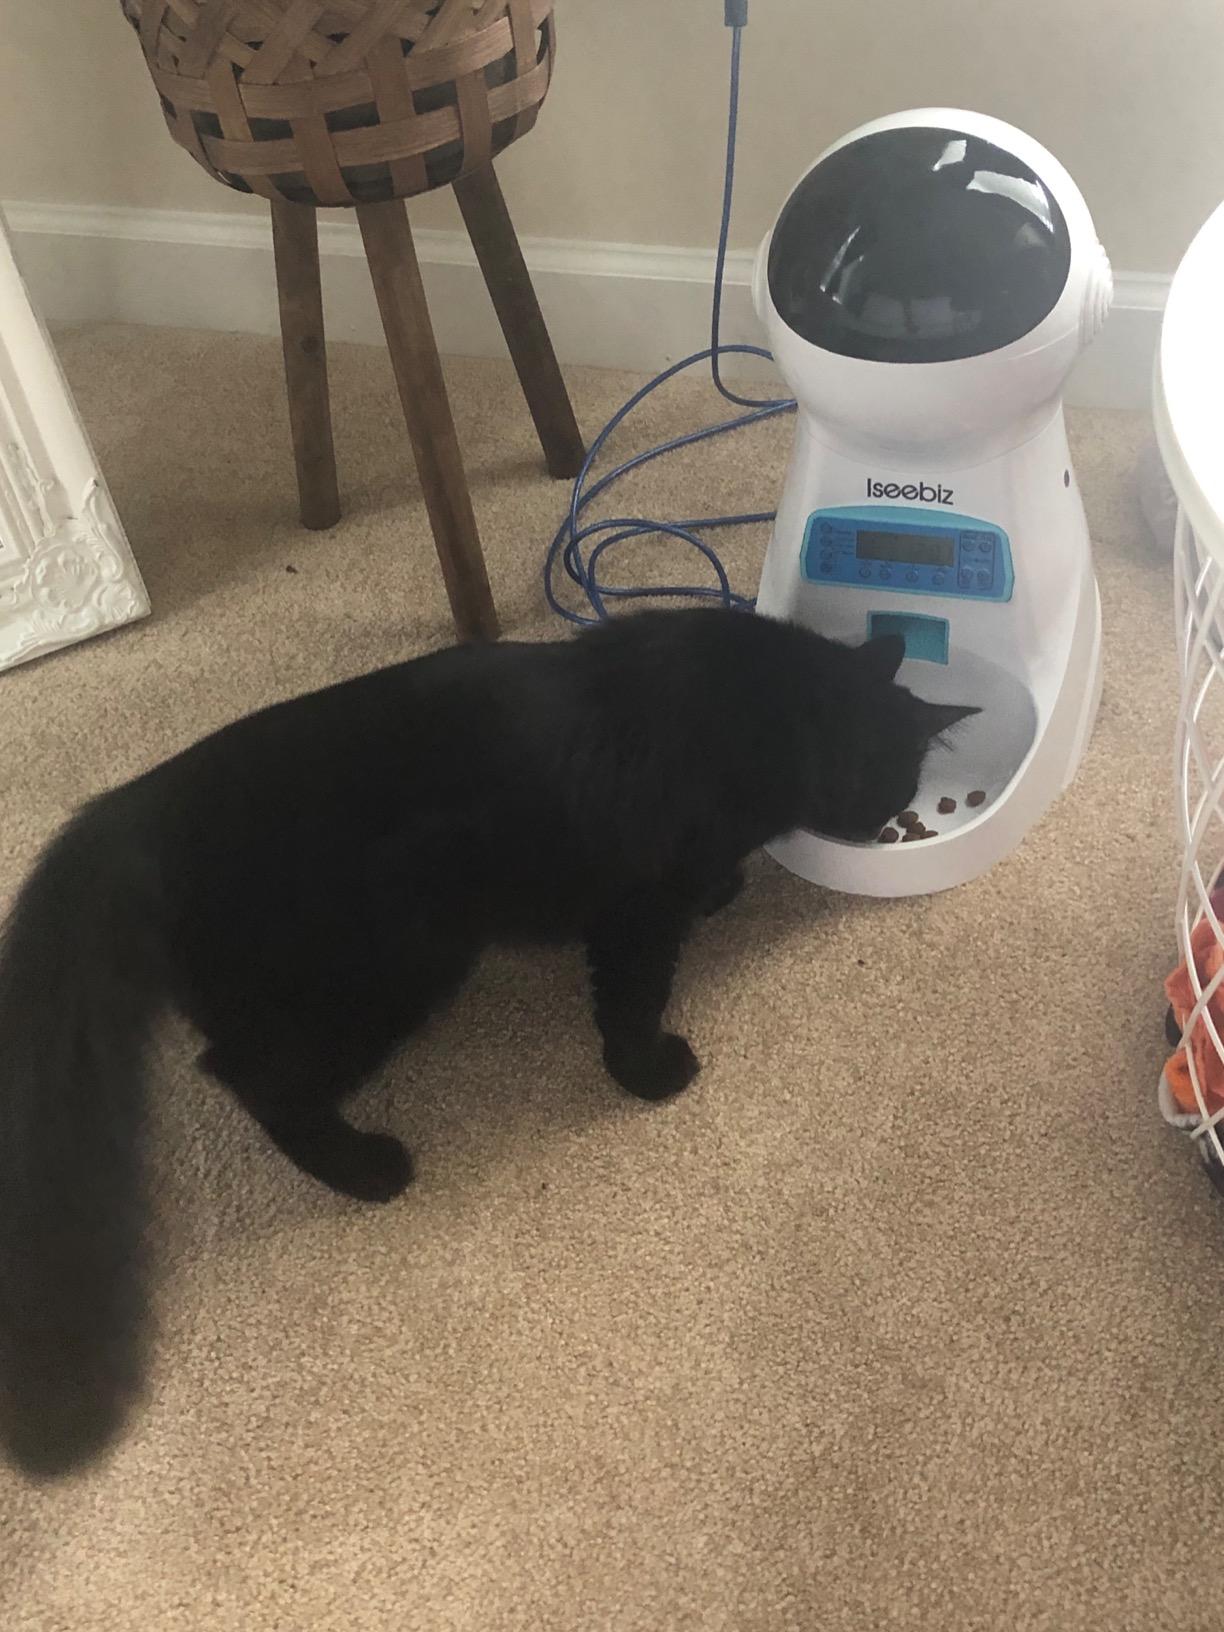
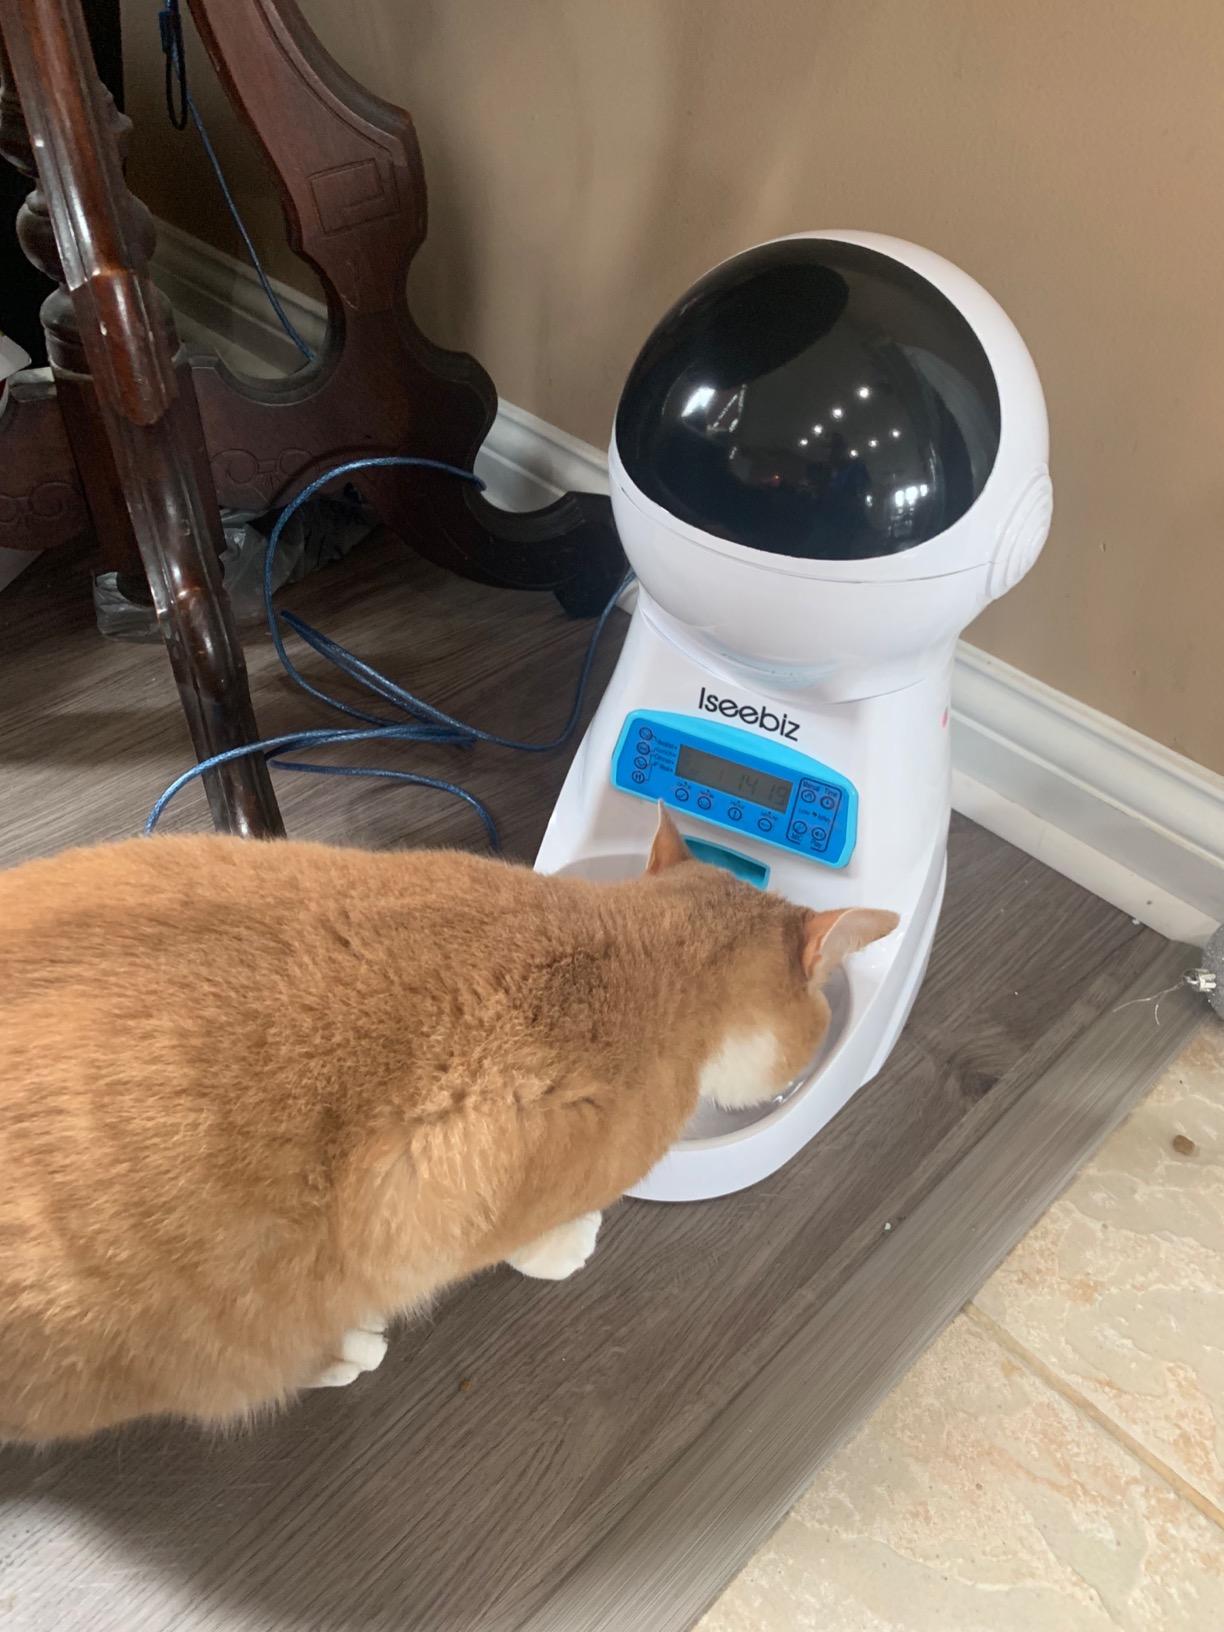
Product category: items_feeder
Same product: yes